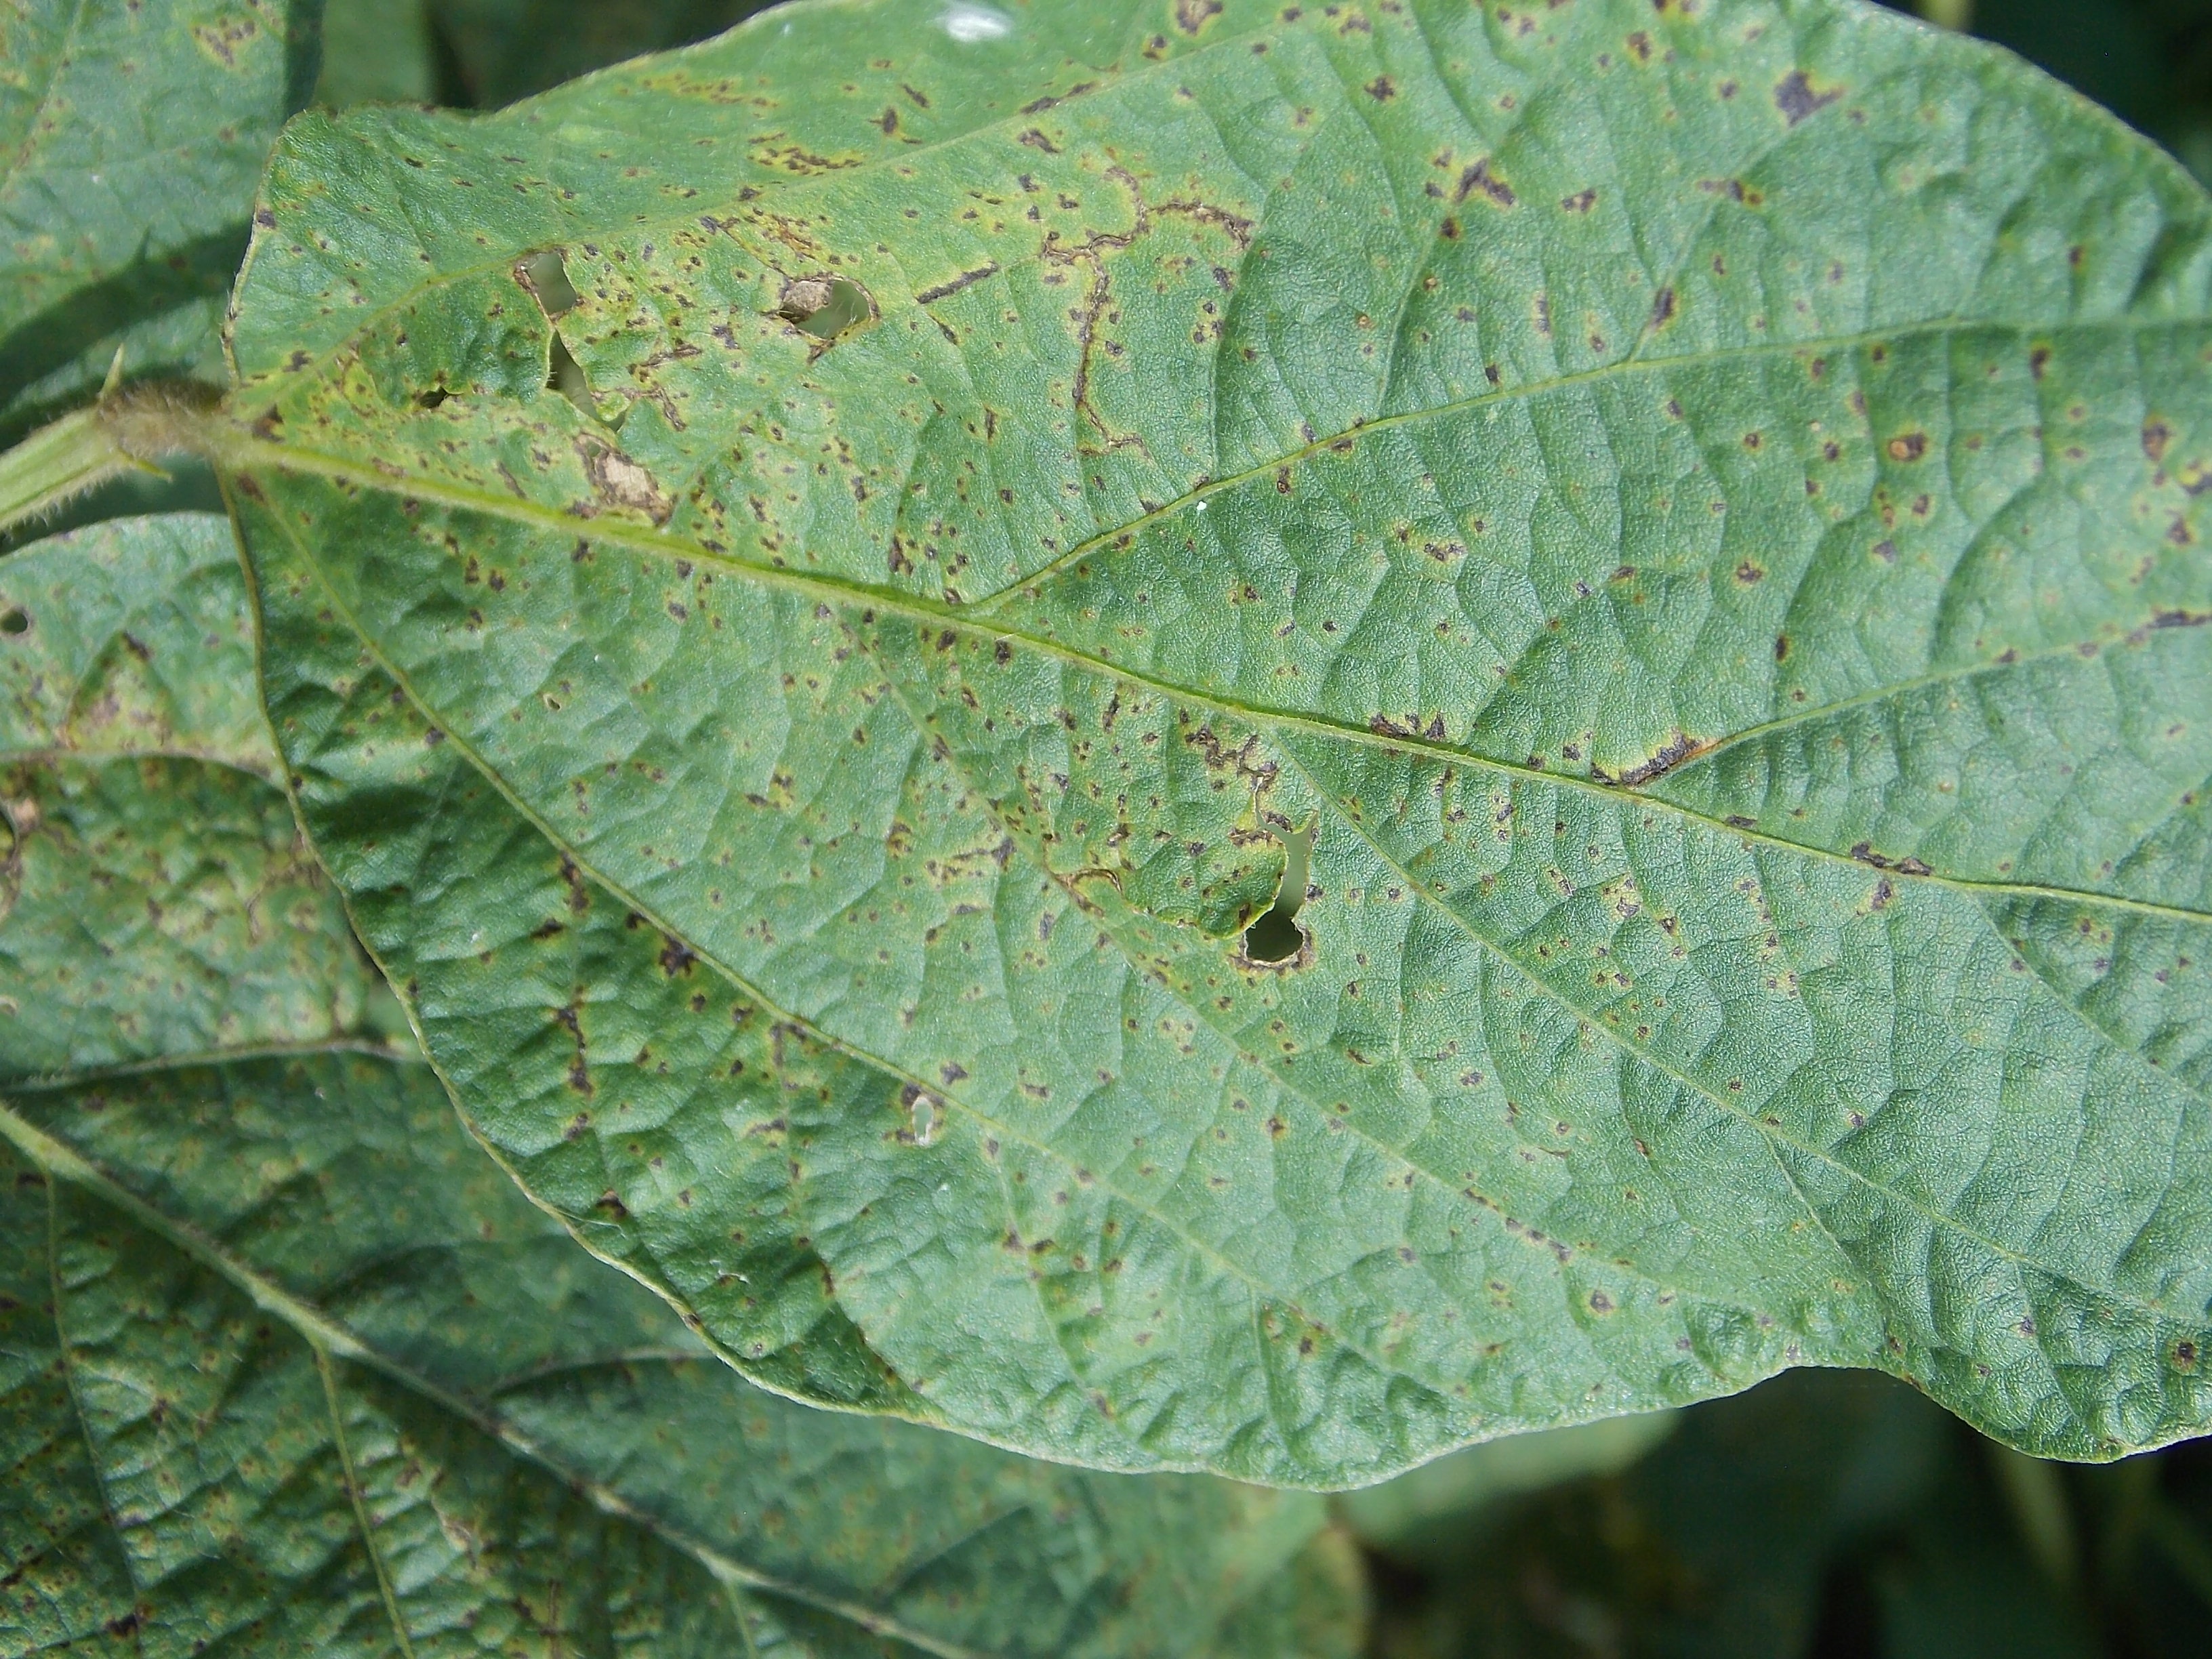
Label: Disease